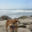
Label: dog